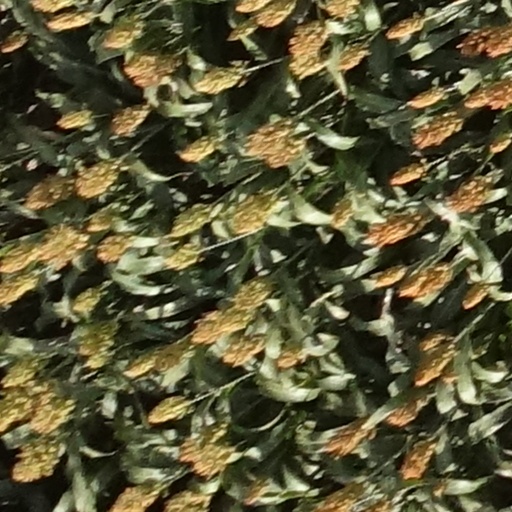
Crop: sorghum